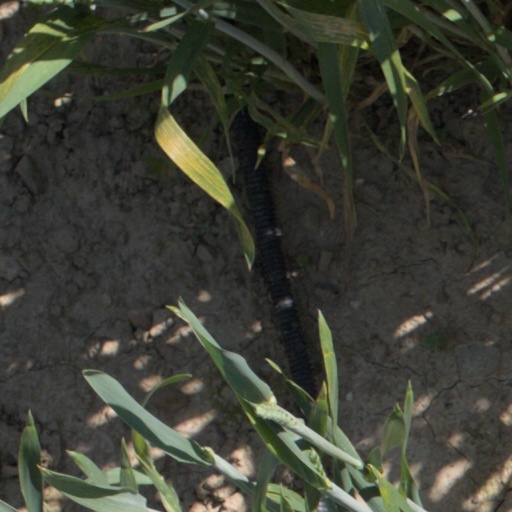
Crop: wheat